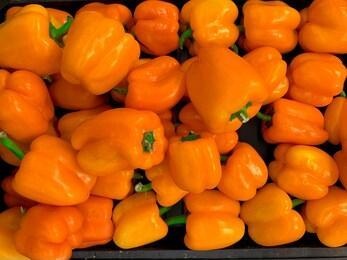
Label: capsicum